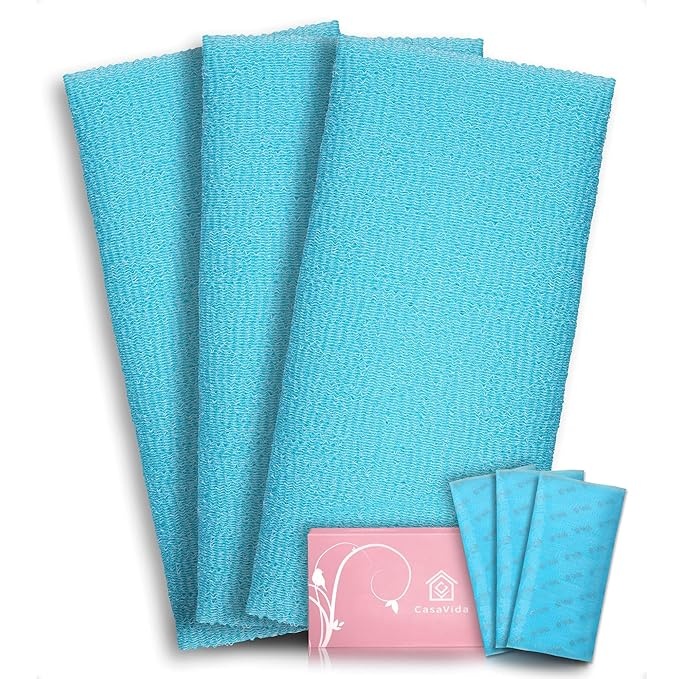
Casavida exfoliating washcloth back scrubber
About This Texture Material For Massage: Creates rich lather while stimulating skin and blood circulation, great for cellulite massage, back scrubber for shower for men and women. Soft And Comfy: Softer than loofah, but still textured for exfoliating entire body. Quick Dry: Its made of light nylon fabric air dry quickly and completely machine washable, more sanitary than loofah. Wide Applications: The exfoliating bath towels are suitable for each family member, can be applied to wash face and body, grease dead skin cells, loofah body scrubber,beautify your skin. Large Size: Longer than a normal washcloth, at 35 inches (90cm) , to reach neck and back. Overview Color : Blue Brand : CASAVIDA Material : Nylon Product Dimensions : 35"L x 11.8"W Number of Items : 3
Brand: CasaVida
Category: Health & Beauty > Personal Care > Cosmetics > Bath & Body > Bath Sponges & Loofahs